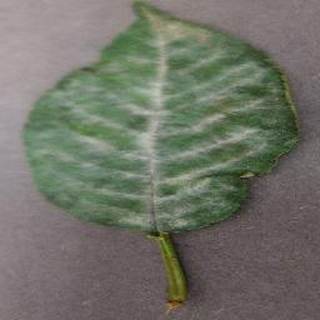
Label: cherry_powdery_mildew